Shoemaking

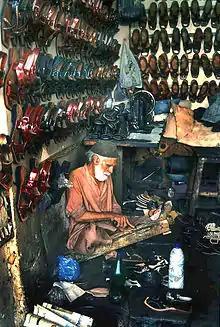
Traditional shoemakers still exist today, shoemaker in Karachi

Shoemaking became more commercialized in the mid-18th century, as it expanded as a cottage industry, typically organized around a central manufactory and subcontracted laborers organized into a putting-out system. Large warehouses began to stock footwear in warehouses, made by many small manufacturers from the area.